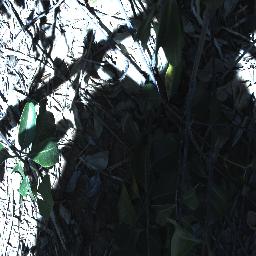
Label: rubber_vine